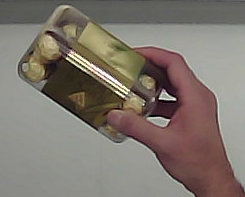
Product: rocher_chocolate